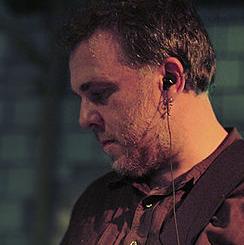
Age: 45